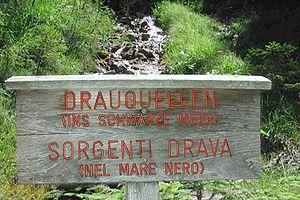
La Drave est une rivière d'Europe centrale, le second affluent du Danube par sa longueur.